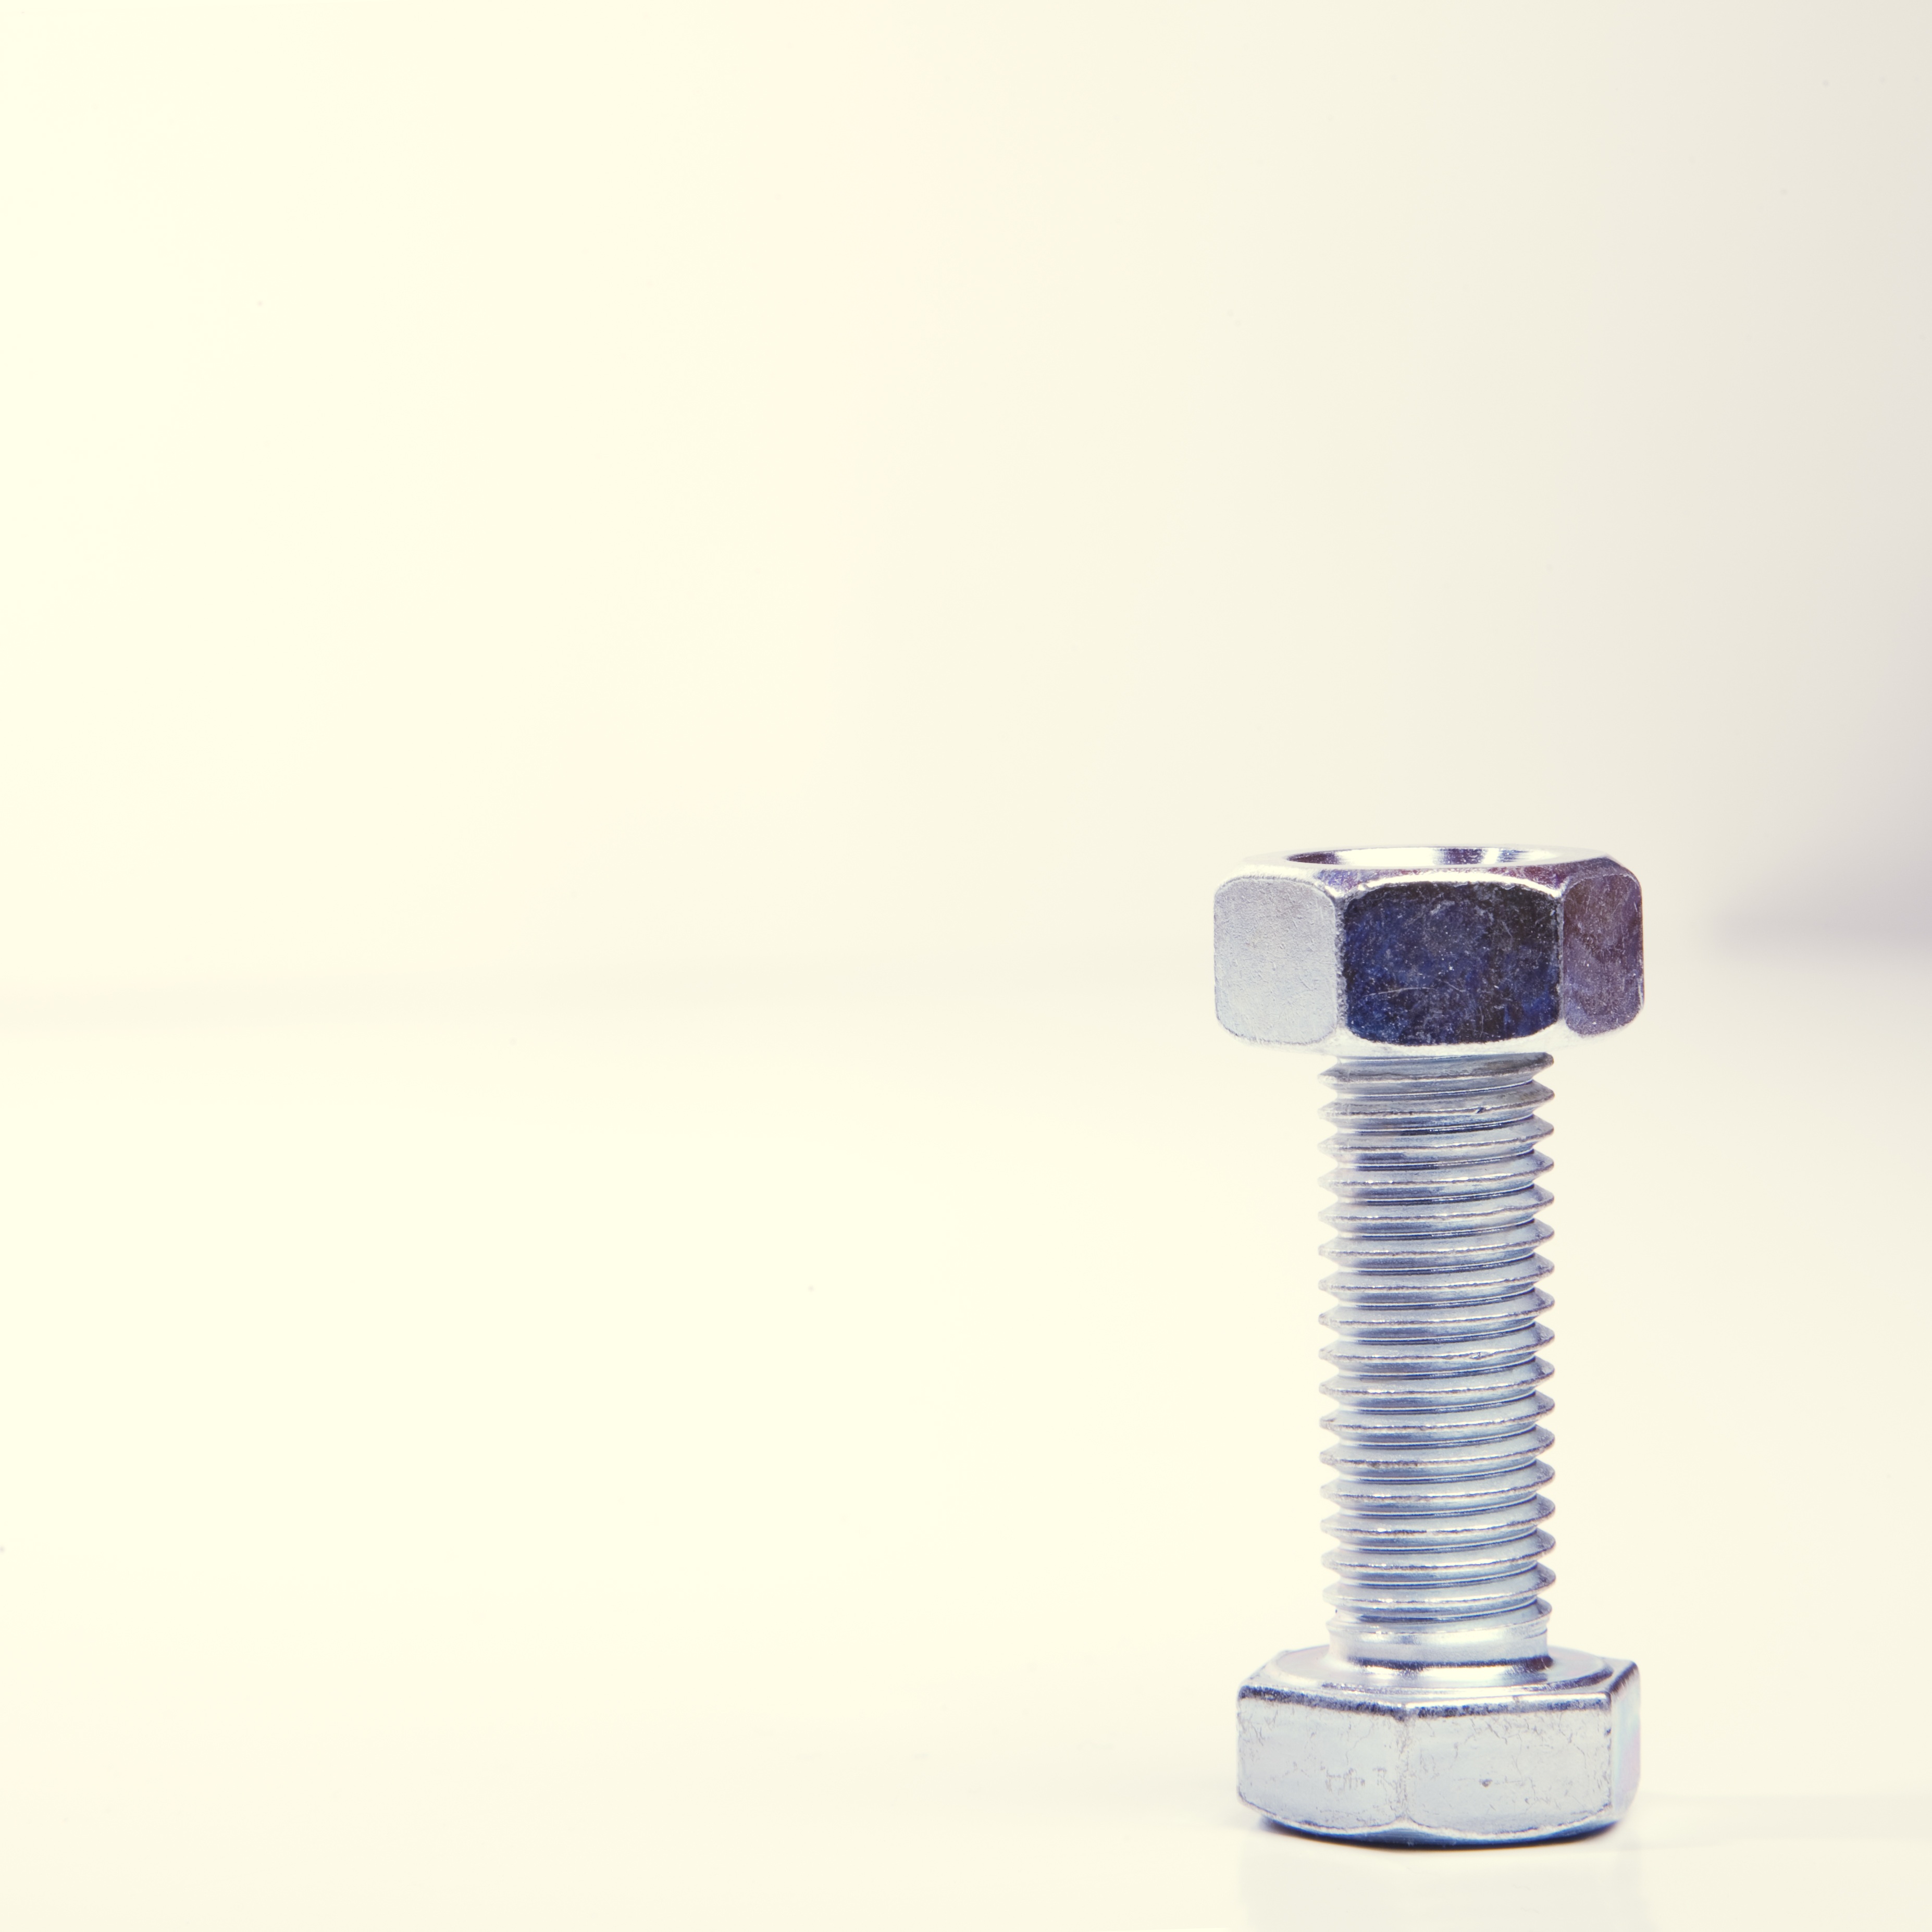
metal, screw, thread, product, tap, chrome, mother, turn, iron, connection, gland, stability, allen, screw head, assembly technology, hexagon nut, drehteile, zinc plated, metal industry, turner, rotating technology